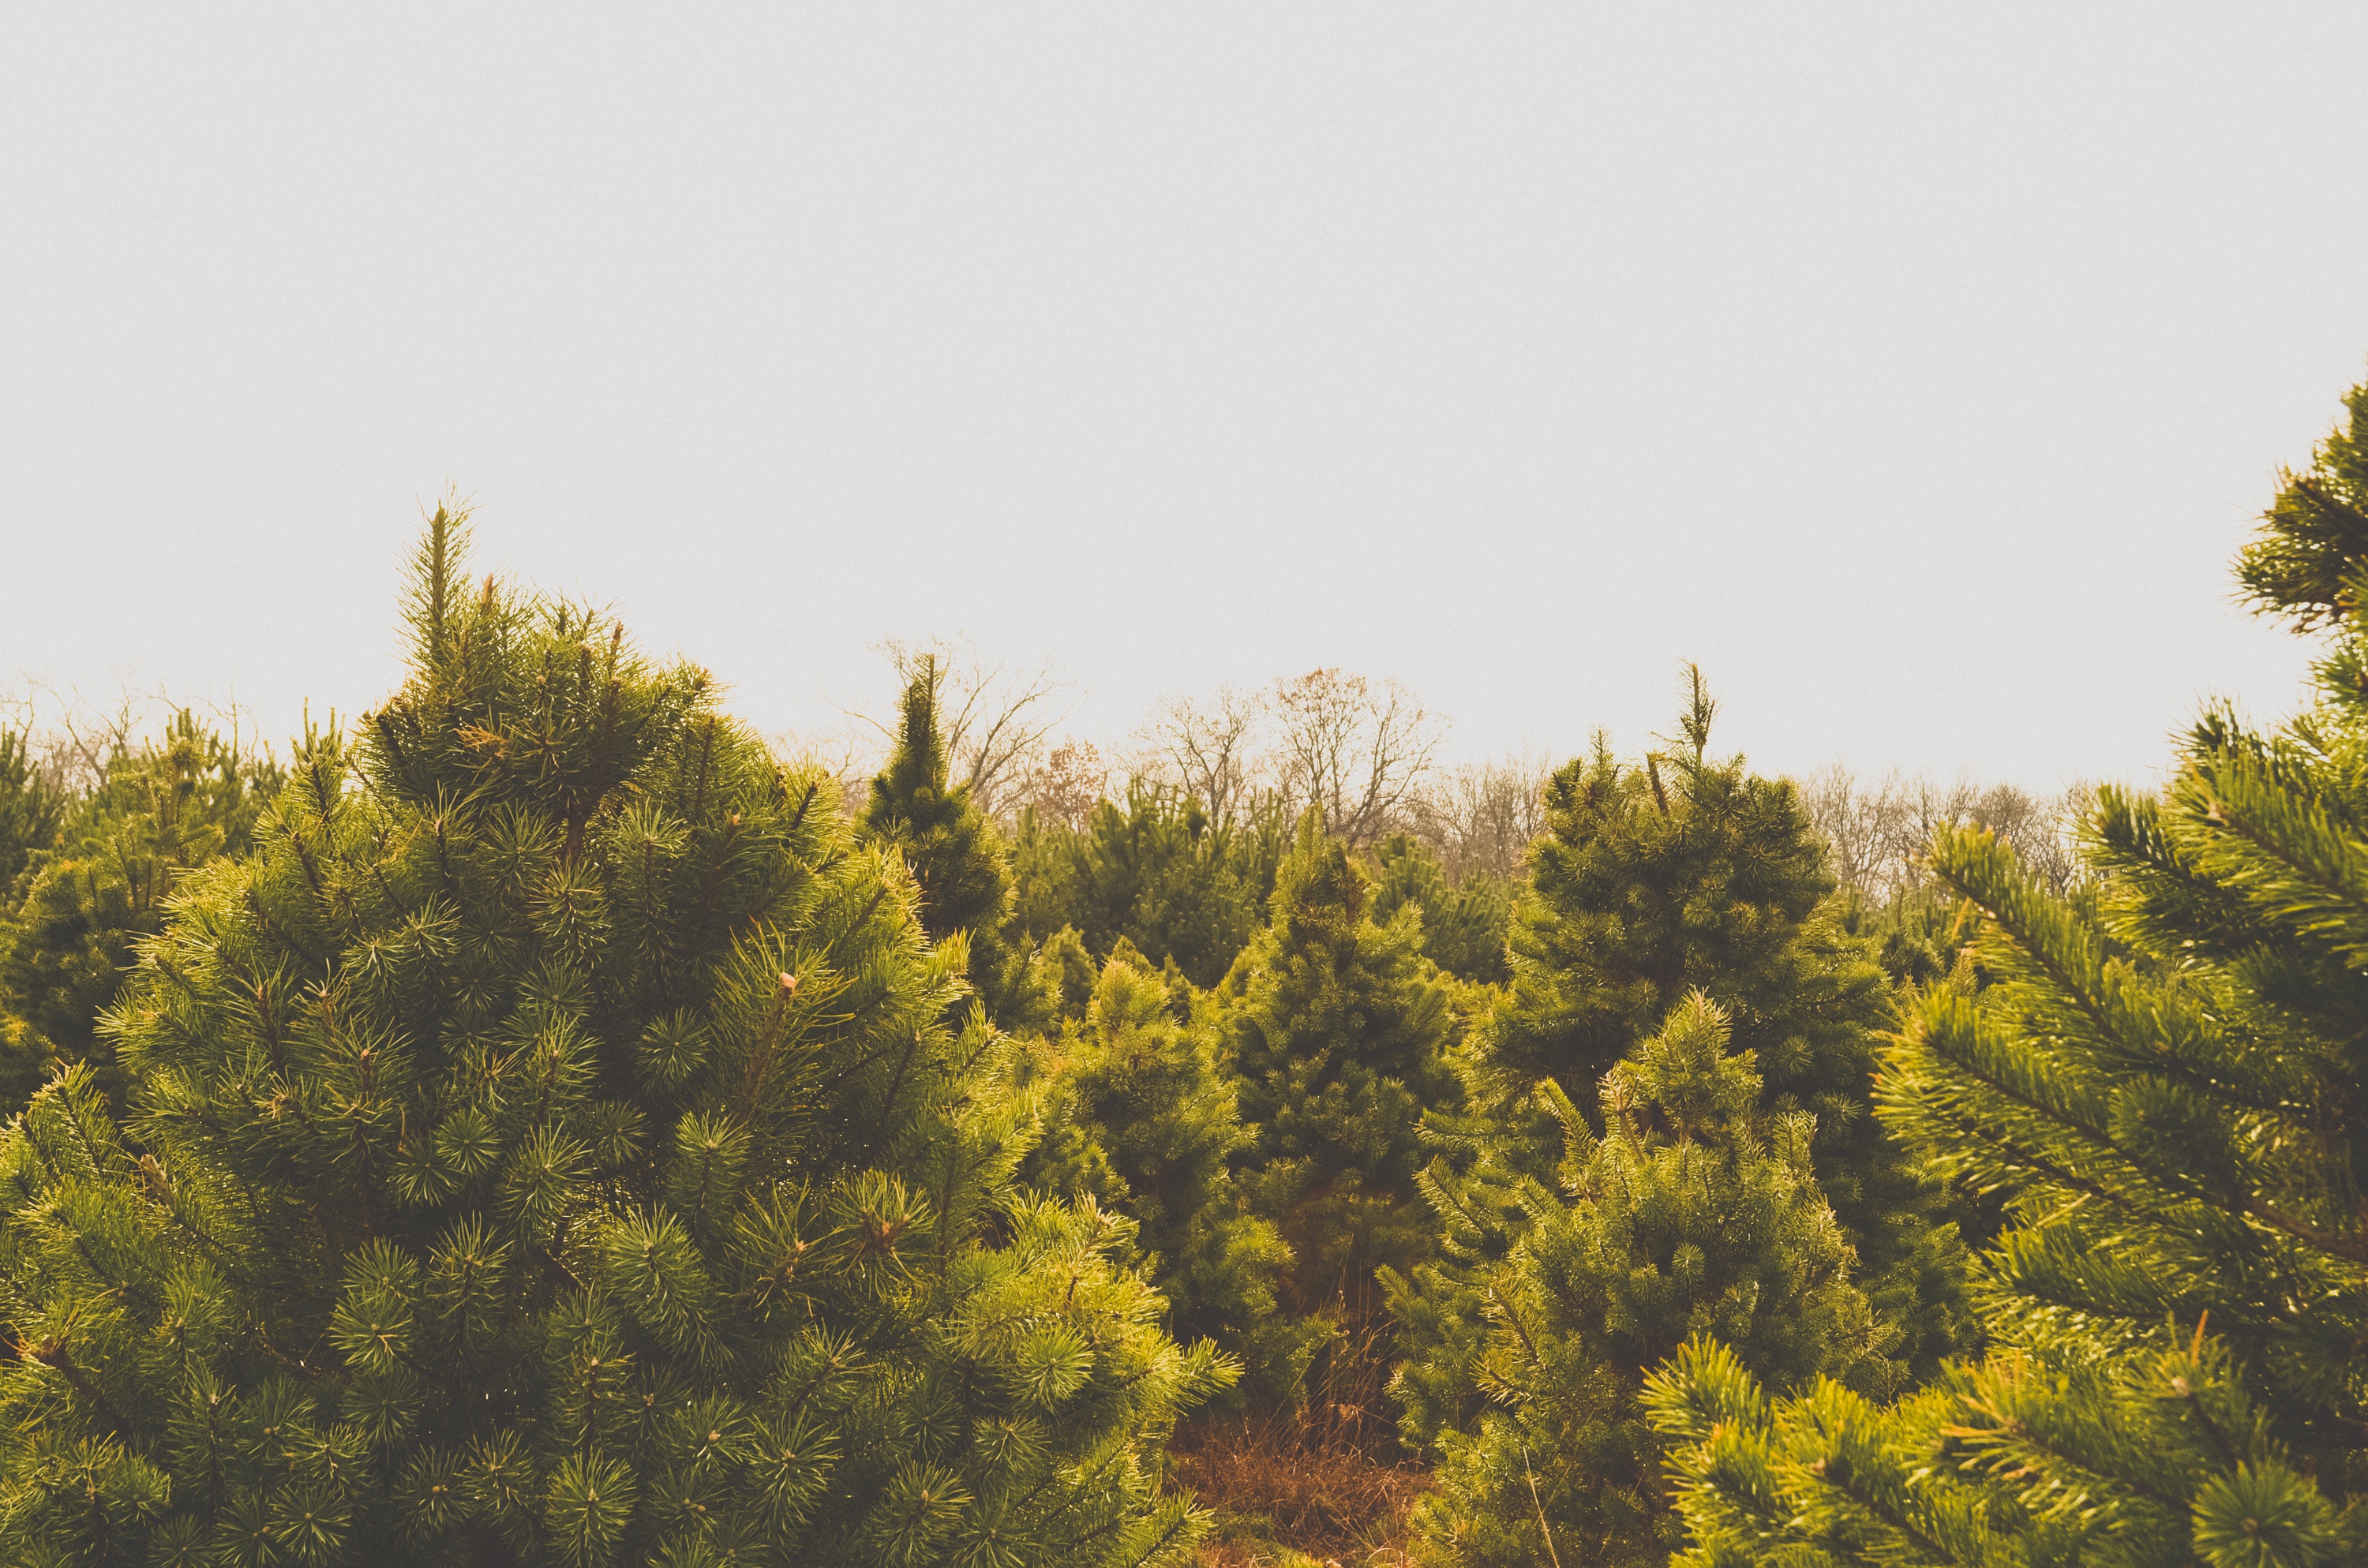
tree, nature, forest, plant, sky, field, meadow, prairie, sunlight, morning, leaf, hill, flower, autumn, yellow, flora, season, habitat, ecosystem, rural area, biome, woody plant